LGBTQ culture in Berlin

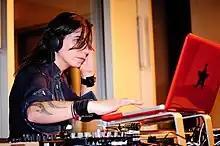
DJane Ipek at the ceremony 2012

Klaus Wowereit was the Governing Mayor of Berlin from 21 October 2001 until 11 December 2014. Wowereit came out during the 2001 elections and stated publicly on a party congress that he was gay, with the now famous sentence "I am gay - and that's good the way it is!". Later on, he described it as the most important sentence in his life. After his outing, Wowereit received a lot of support from fellow party colleagues and the wider public and eventually won the Berlin State Elections of 2001 and remained Governing Mayor of the city for nearly 13 years.